Kjell Eriksson (radio presenter)

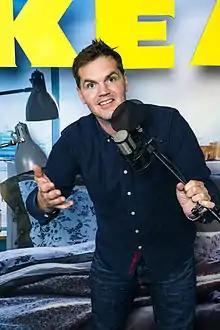
Kjell Eriksson (2014)

Kjell Mikael Eriksson (born 27 December 1975) is a Swedish radio presenter, television personality, blogger and author. In 2008 he was a regular guest at "Vakna! med The Voice" which was broadcast both on the radio station The Voice and on Kanal 5. Eriksson also goes by the pseudonyms of "Kjelleman", "Kjell ger igen" and "DumKjell". He has worked on the comedy show "Pippirull" and has presented the morning show "Morgonpasset", and "Sovmorgon" all of them broadcast on Sveriges Radio. He also has presented the show "Långlunch" at the local radio Sveriges Radio Stockholm. Eriksson has frequently appeared on commercial television and radio channels such as , The Voice, Kanal 5 and TV3. He has also written the biography "Kjell", about his upbringing in Täby in the 1980s when he was severely overweight.